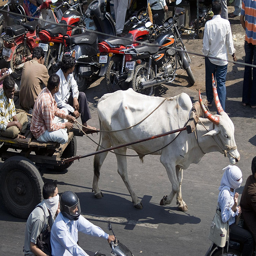
a large animal pulling an a carriage down the road
A sheep pulling a carriage of people in the city.
A large white brahma bull pulling a cart down a busy street.
A bull pulling several men on a cart down a street.
WHite bull with orange horns pulling a cart full of men.